December 2016 Jakarta protests

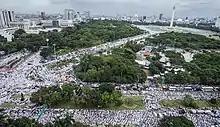
Aerial view of the protest

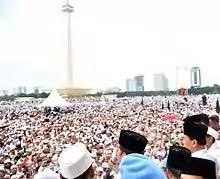
President Joko Widodo addressing the protest.

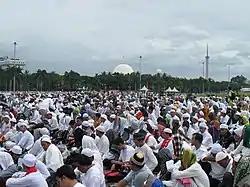
Scene of the protest at the Merdeka Square

December 2016 Jakarta protests, also known as the 3rd Defend Islam Action, 212 Movement, or simply as 212 Action, was a mass protest led by Islamist groups which took place on 2 December 2016, in Jakarta, Indonesia. During the protest, marchers demanded the termination of the gubernatorial office held by Basuki Tjahaja Purnama (Ahok), who had been accused of blasphemy. The protest was the second demonstration against Ahok in 2016 following the previous rally which took place on 4 November, and it was succeeded by the February 2017 Jakarta protests.